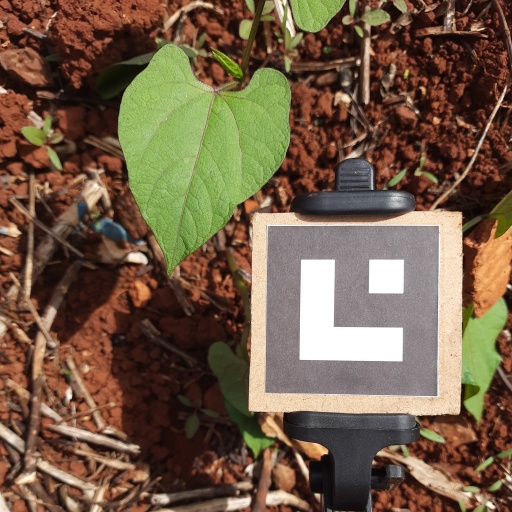
Observations: flat surface, no eating holes, under sunlight